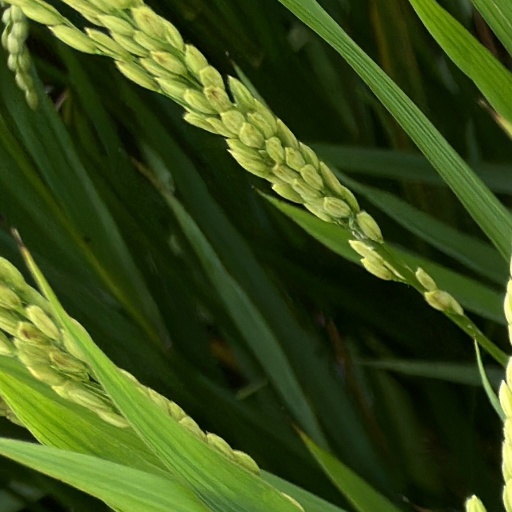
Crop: rice